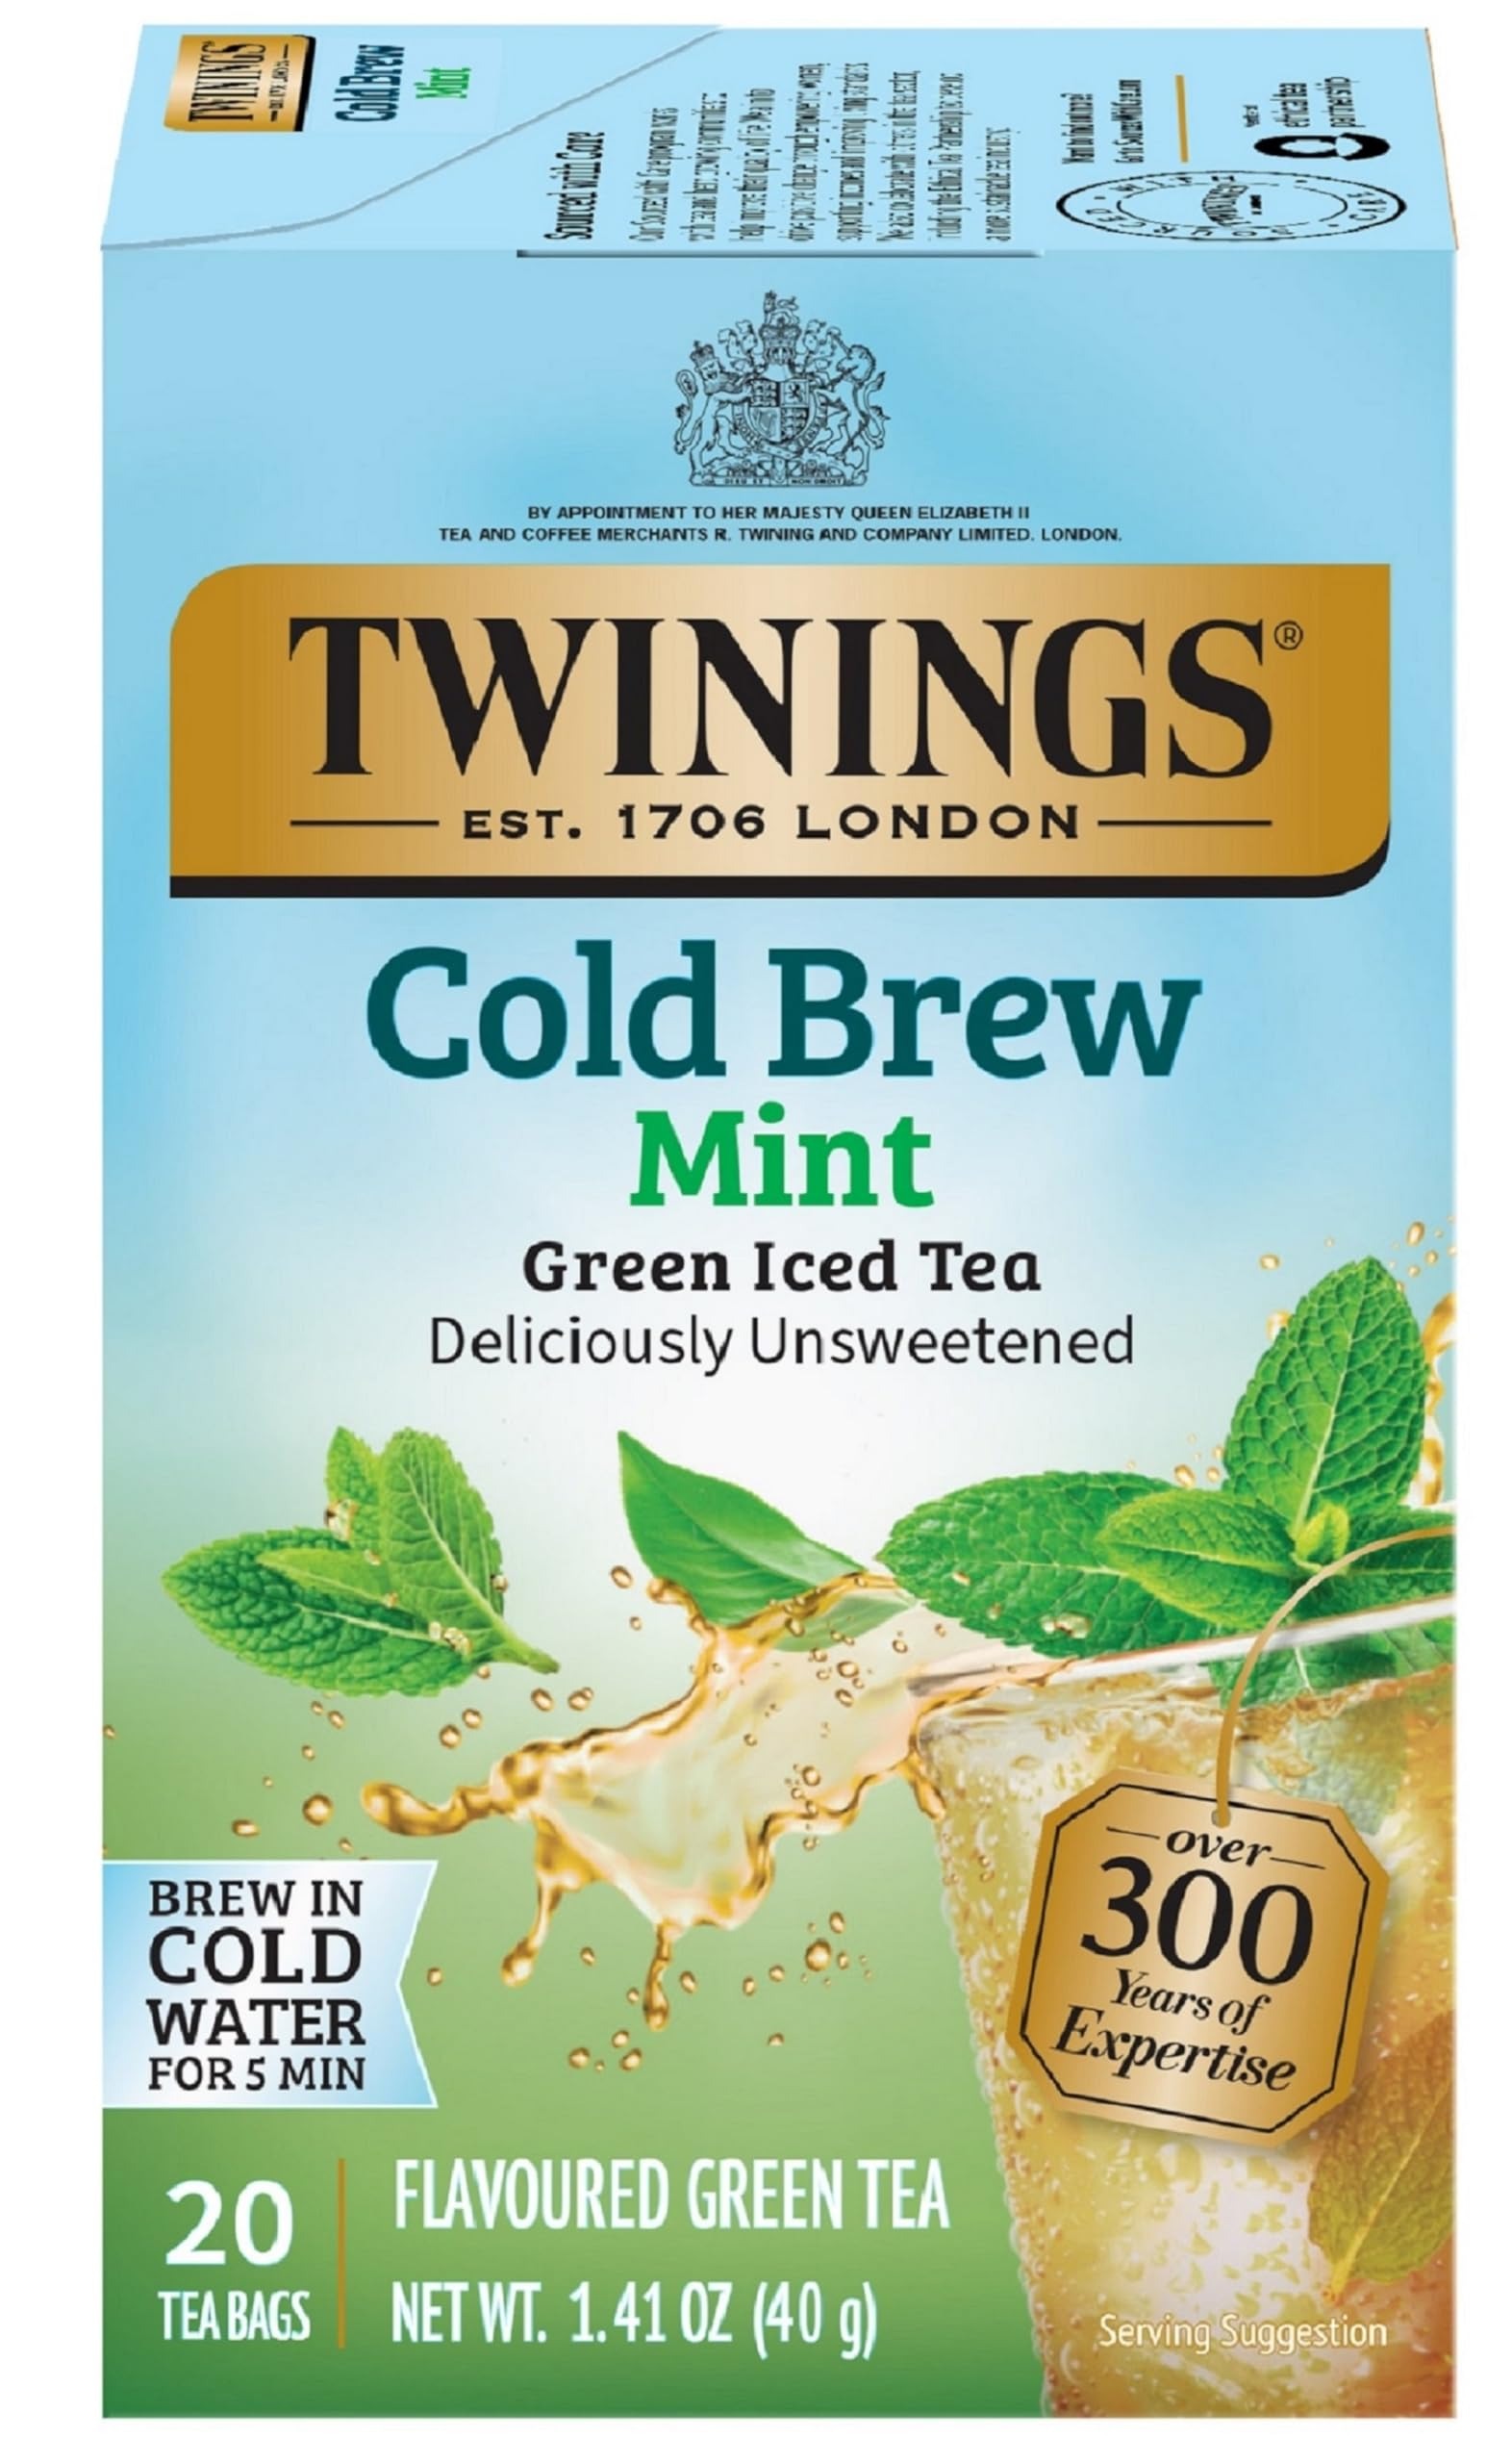
Item Name: Twinings Cold Brewed Iced Tea - Mint Flavored Green Tea with Peppermint Leaves, Caffeinated Green and Black Tea Extracts, Unsweetened Cold Brew Tea Bags Individually Wrapped, 20 Count
Bullet Point 1: FRESH FLAVOR: One box of 20 Mint Green Cold Brew tea bags. Made with real tea leaves, our unique blend delivers the same full-bodied taste as fresh-brewed iced tea. Steep for five minutes for the perfect cup of iced tea.
Bullet Point 2: DRINK IN LIFE: With a signature blend of tradition and innovation, Twinings encourages tea lovers to "Drink In Life" by taking small steps towards feeling good and living well, one sip at a time
Bullet Point 3: SOURCED WITH CARE: Twinings aims to improve the lives of communities from which we source by improving access to water and sanitation, empowering women, and enhancing incomes and resilience.
Value: 20.0
Unit: Count

Price: 4.75